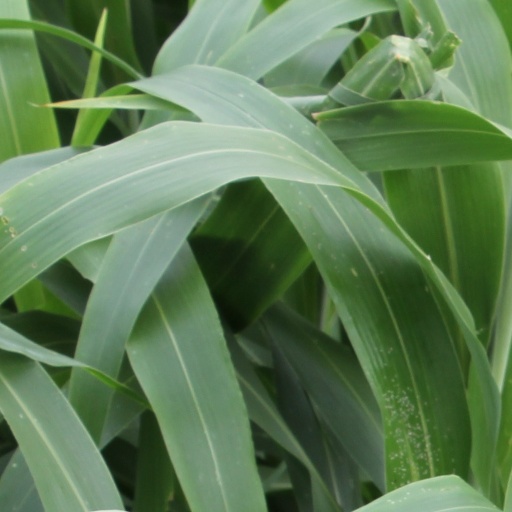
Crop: sorghum